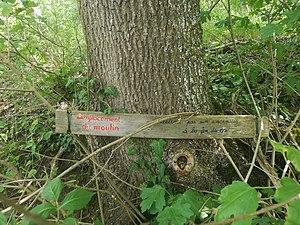
Emplacement du moulin en forêt de Gougenheim
La forêt de Gougenheim est une forêt privée française située sur le territoire de la commune de Gougenheim en Alsace.